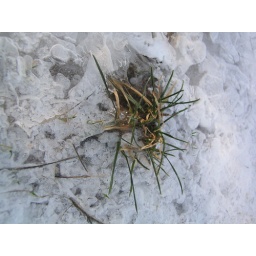
Winter lake in field near my willage. Frozen!